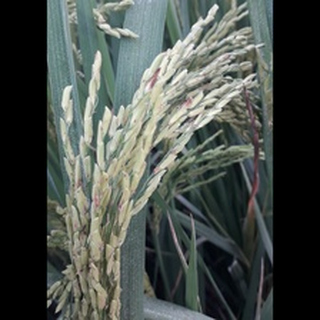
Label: healthy_rice